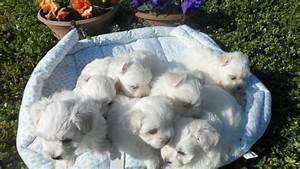
dog